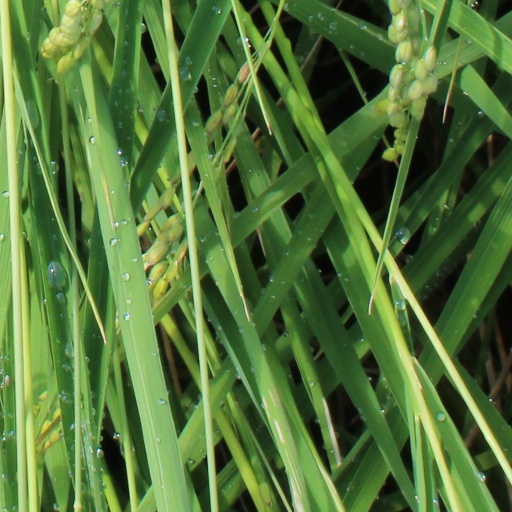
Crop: rice